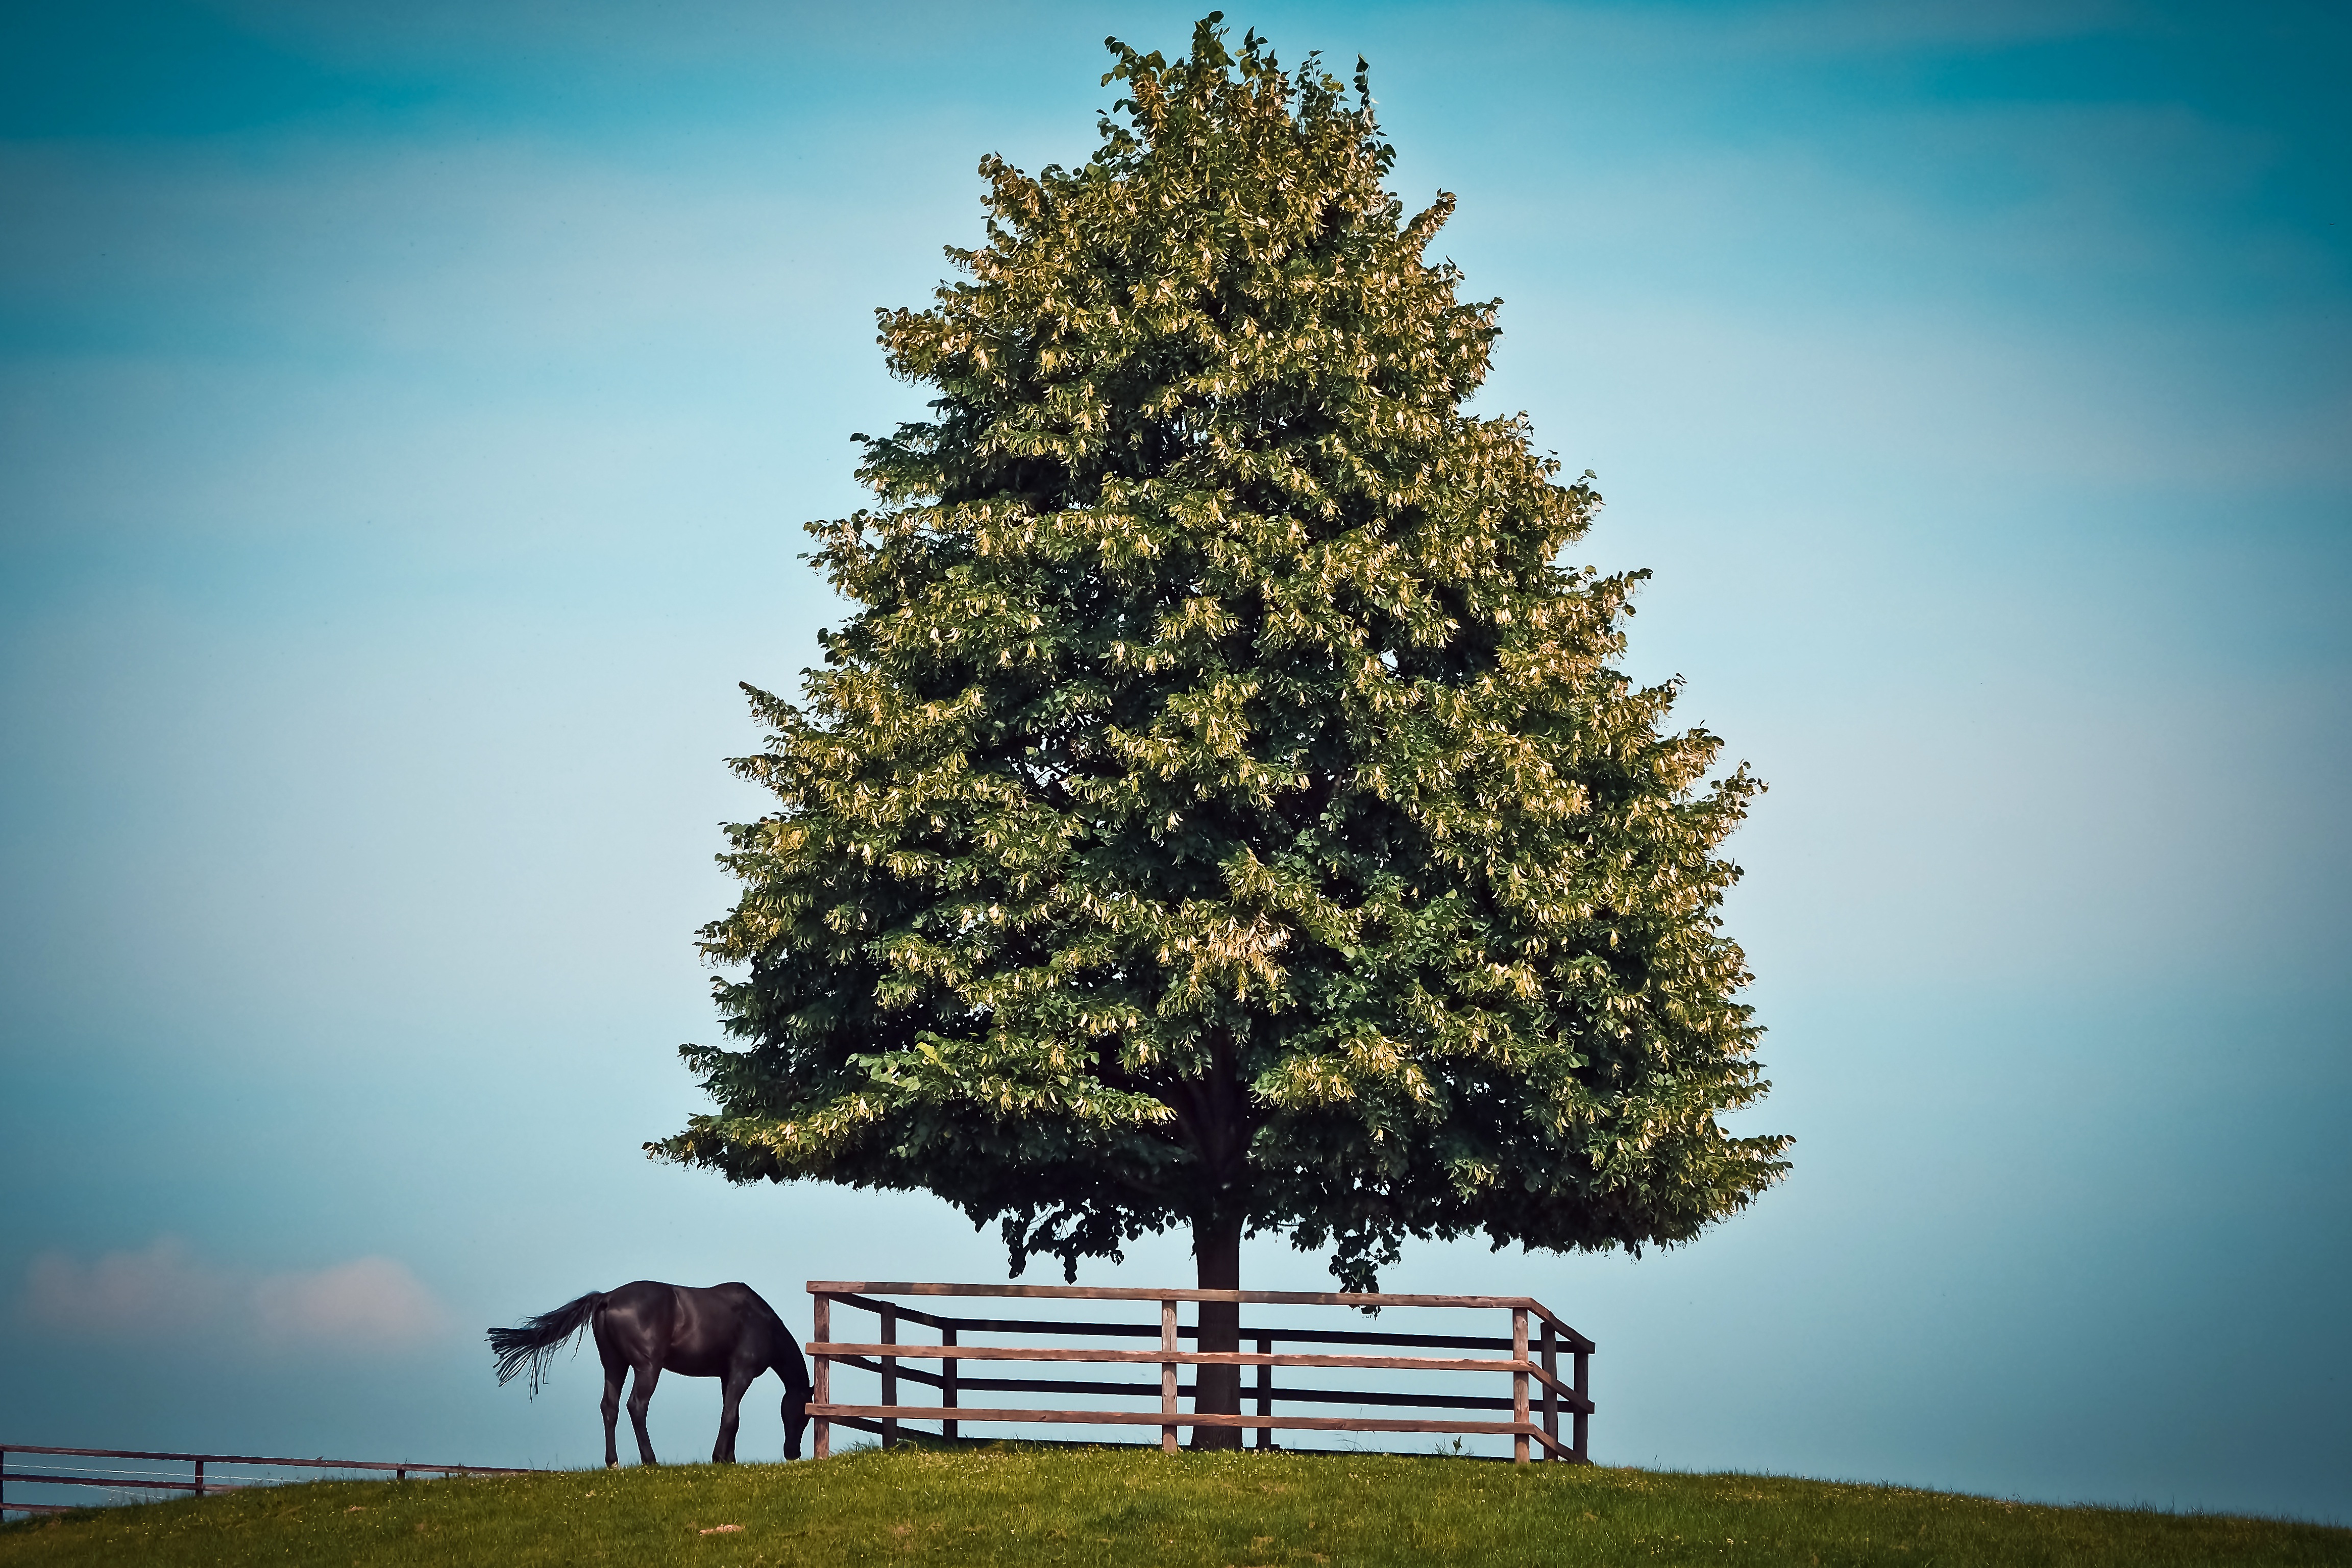
landscape, tree, nature, grass, branch, light, fence, plant, sky, wood, sun, sunset, field, farm, meadow, countryside, leaf, flower, animal, summer, rural, log, green, reflection, relax, horse, autumn, stallion, blue, hayfield, gate, fir, christmas tree, farmland, graze, outdoors, spruce, daylight, ecosystem, wooden fence, woody plant, land plant